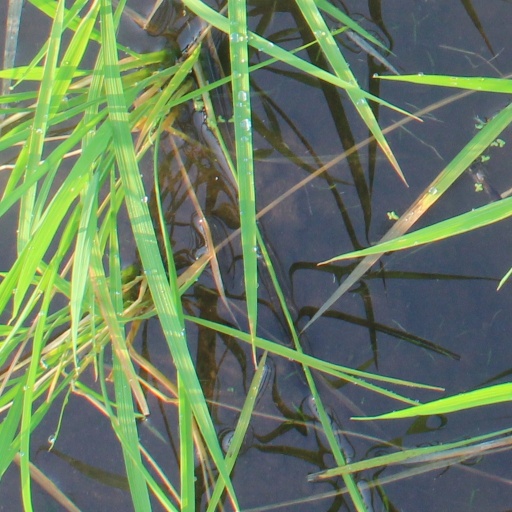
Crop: rice